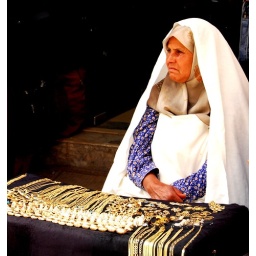
golden street in the old suq. tripoli, libya.